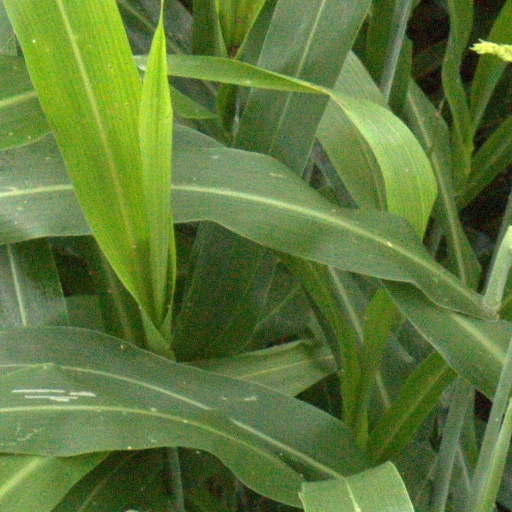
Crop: sorghum